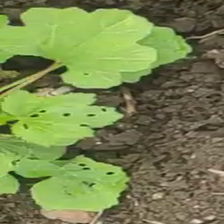
Weed species: Little_Mallow(Malva parviflora)